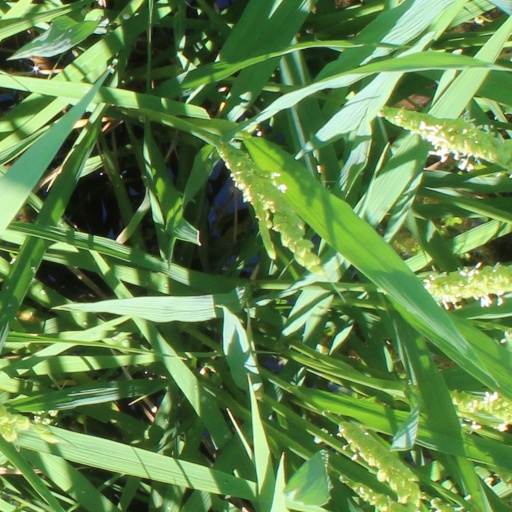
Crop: rice